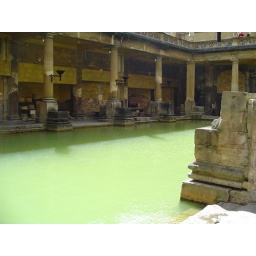
The Main Roman Baths in Bath, with their grand architecture. The water is green because of the algae